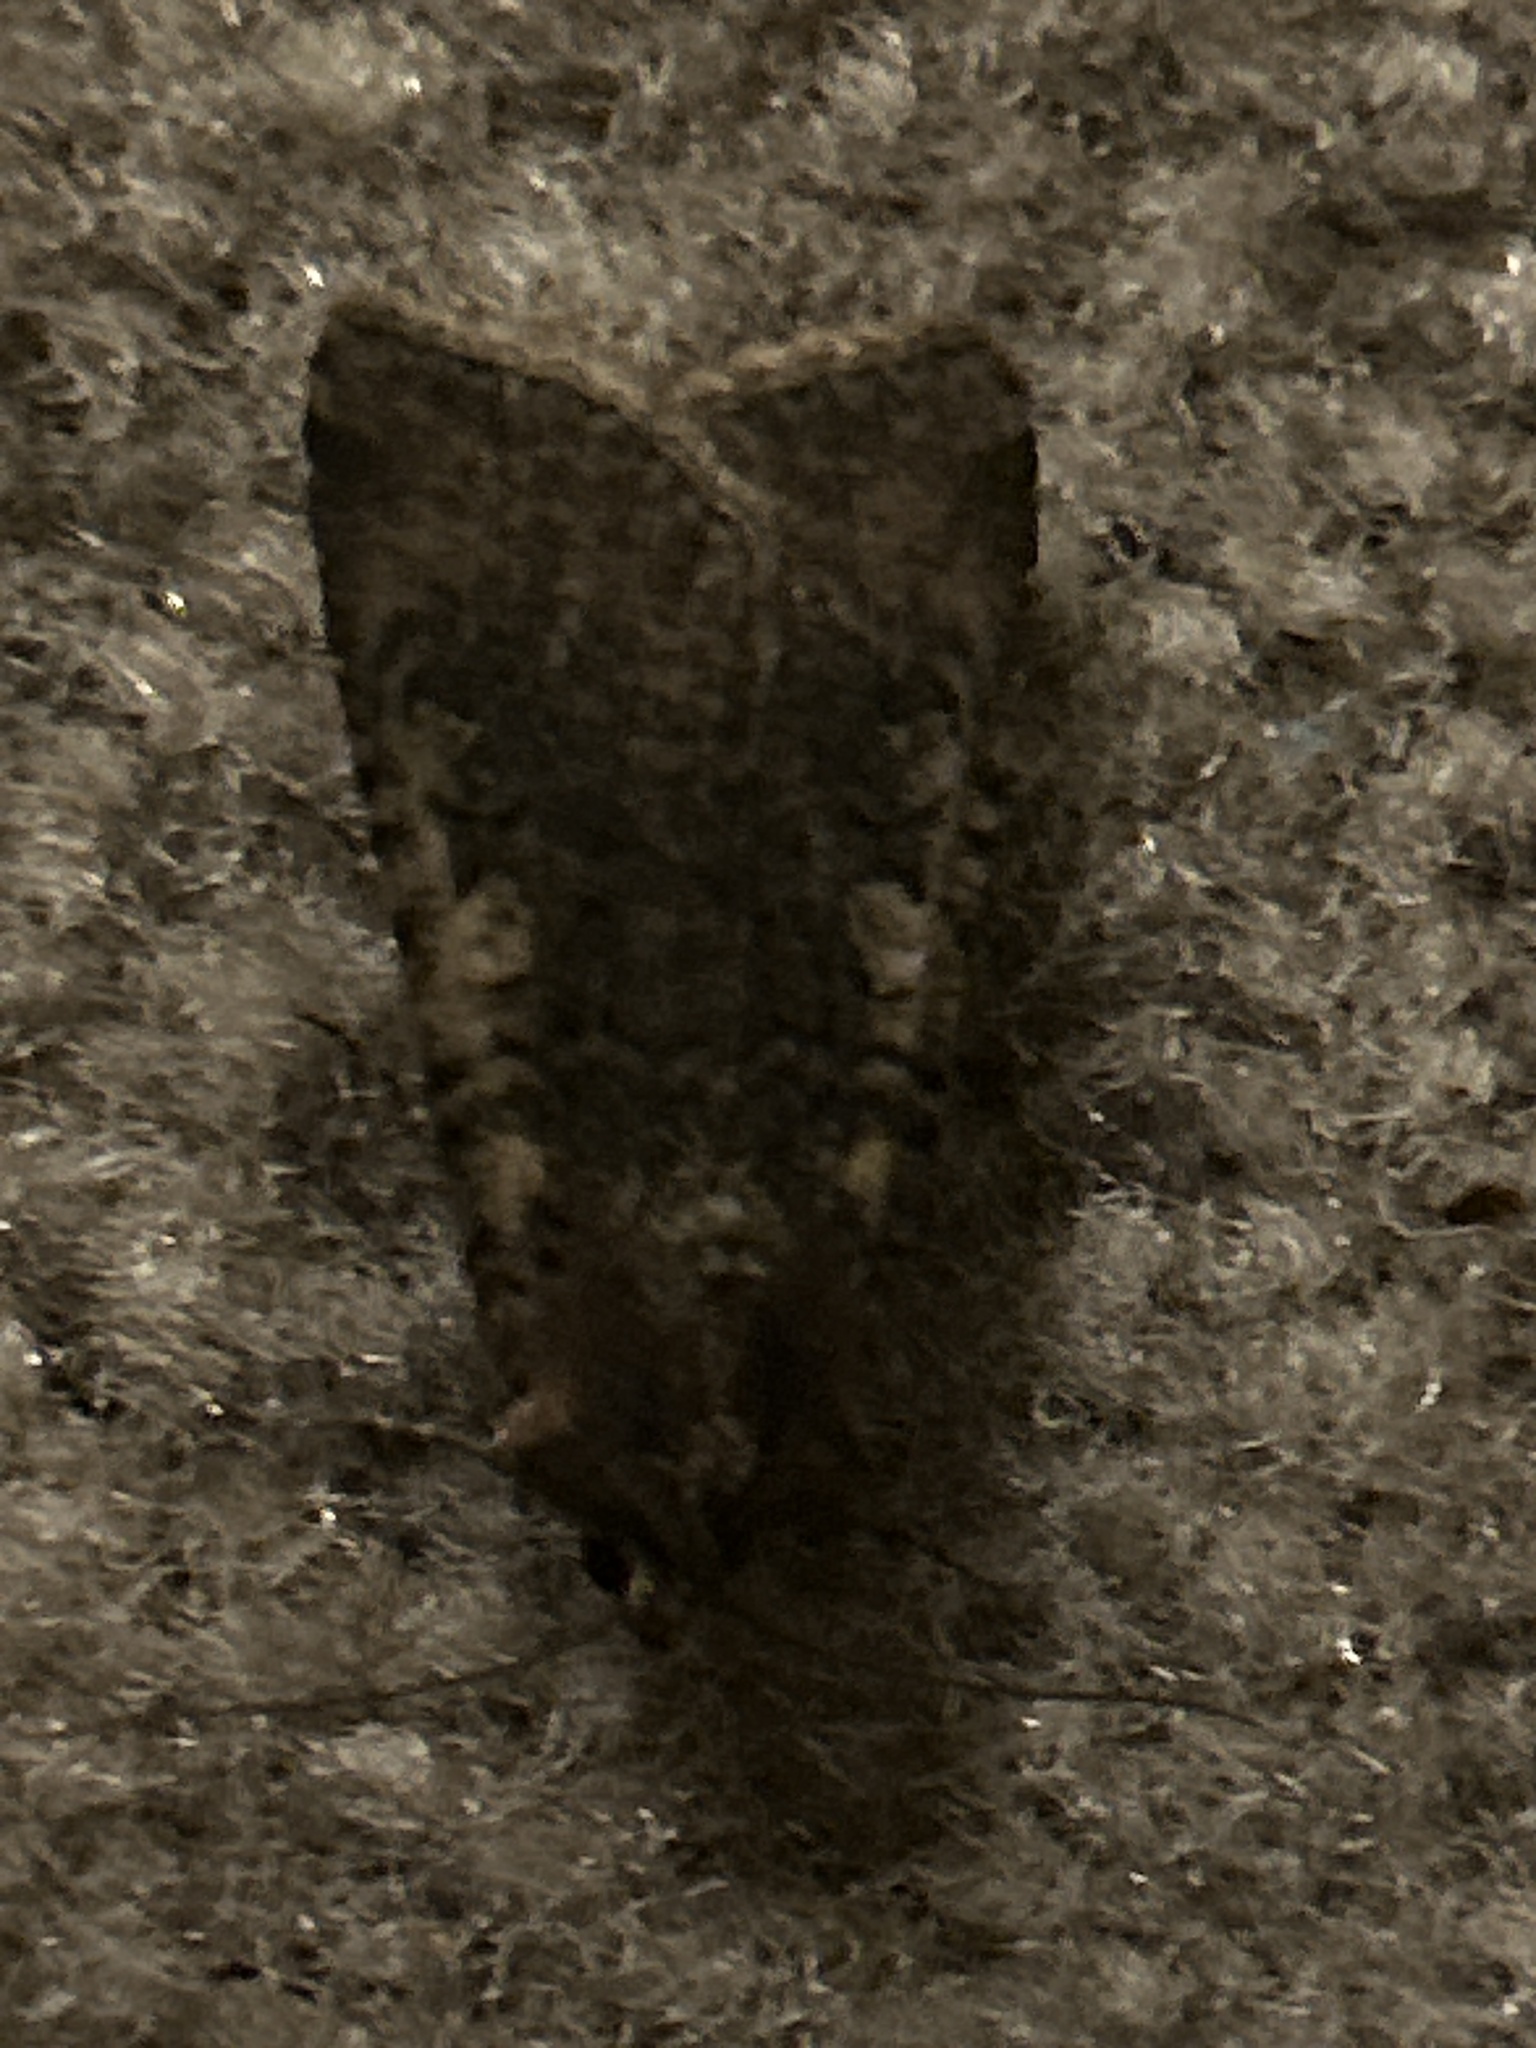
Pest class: cutworms